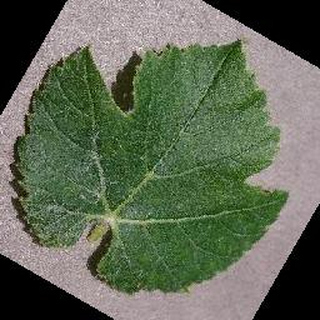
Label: healthy_grape